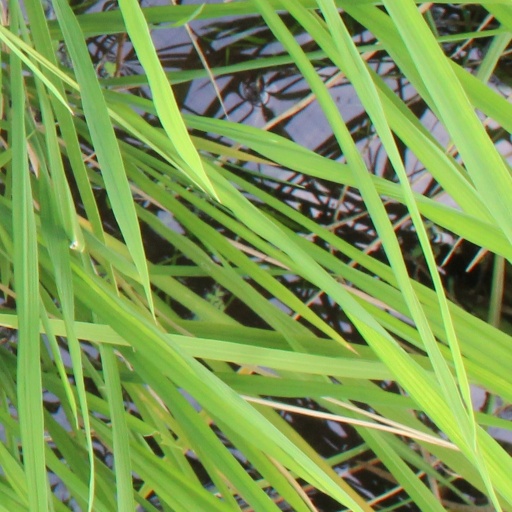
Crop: rice